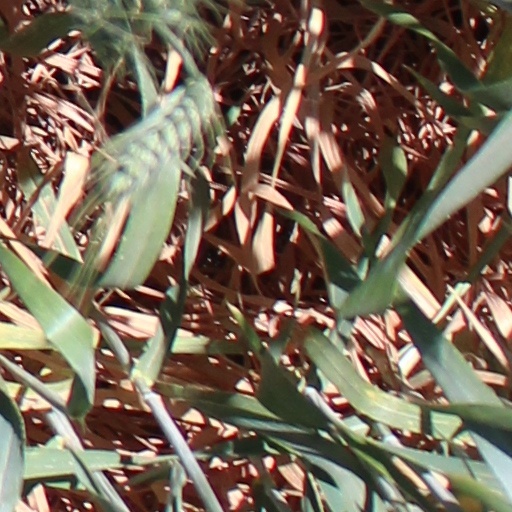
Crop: wheat